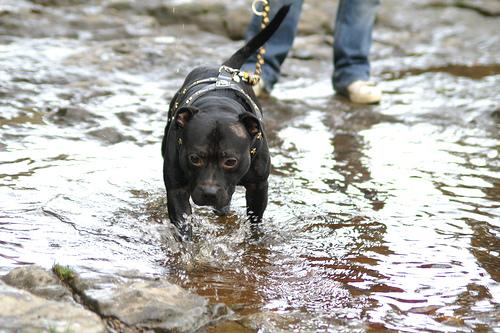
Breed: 203-n000015-Staffordshire_bullterrier